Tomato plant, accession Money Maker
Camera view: horizontal (90 deg, fisheye); turntable rotation: 330 degrees
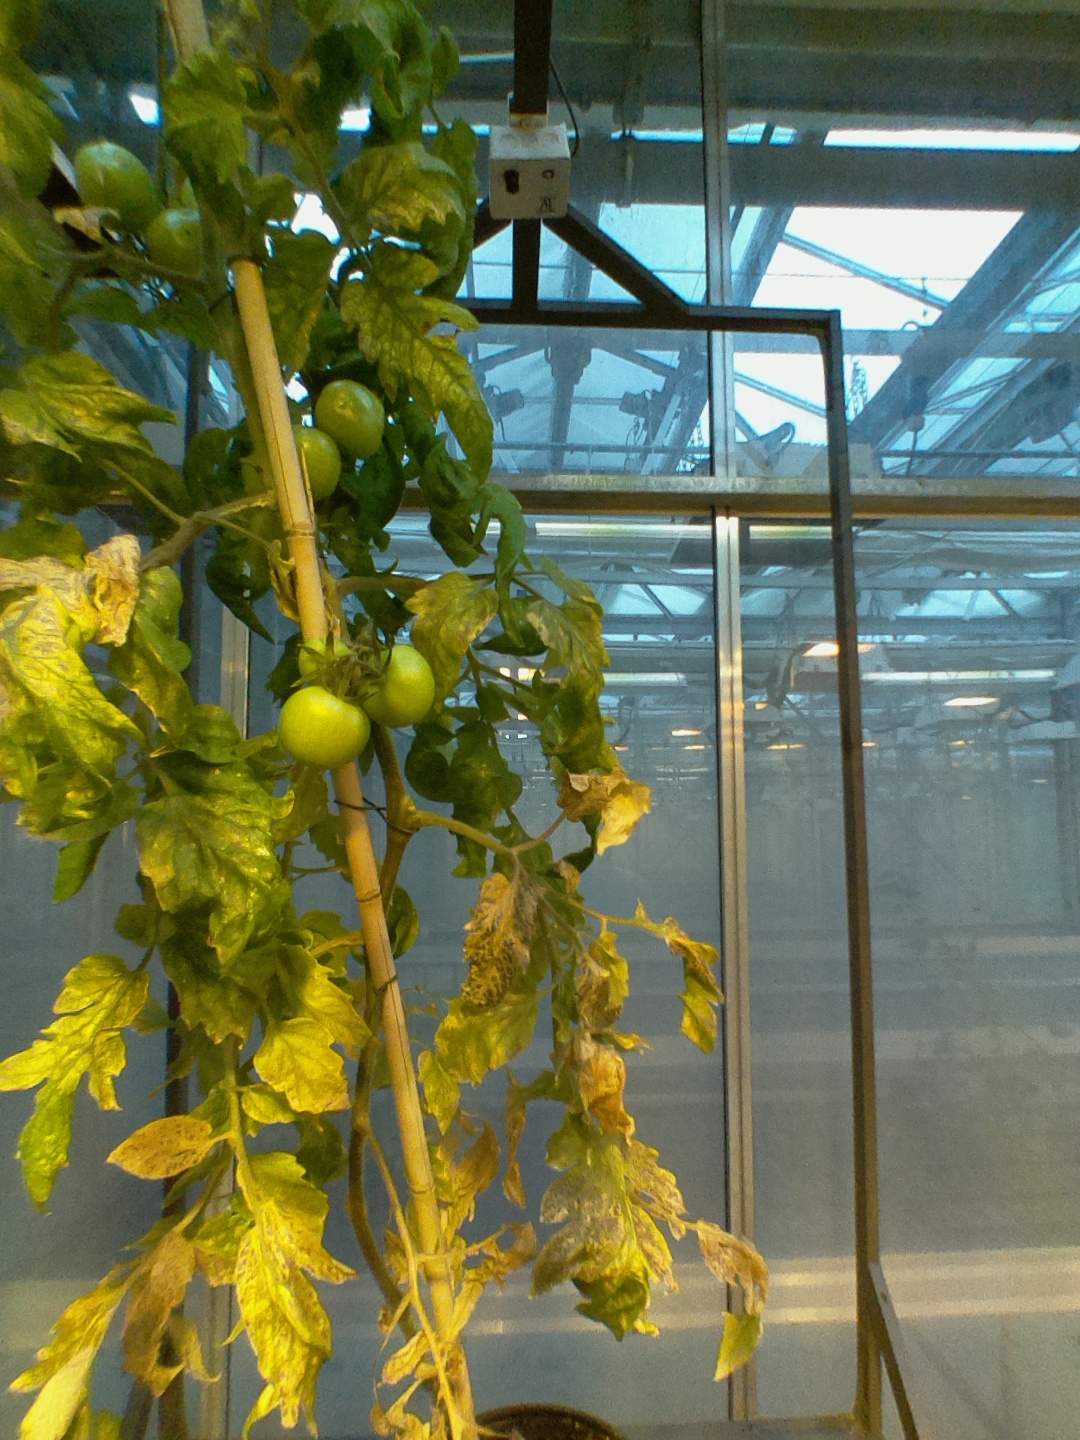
BBCH growth stage 79: 90% -100% of final fruit size